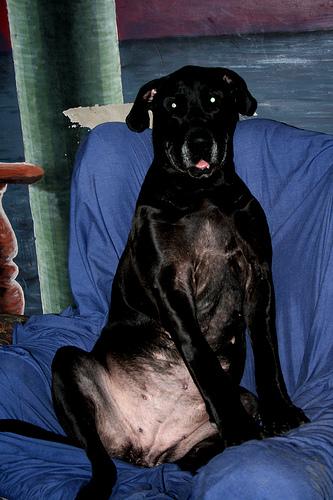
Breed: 206-n000035-Great_Dane